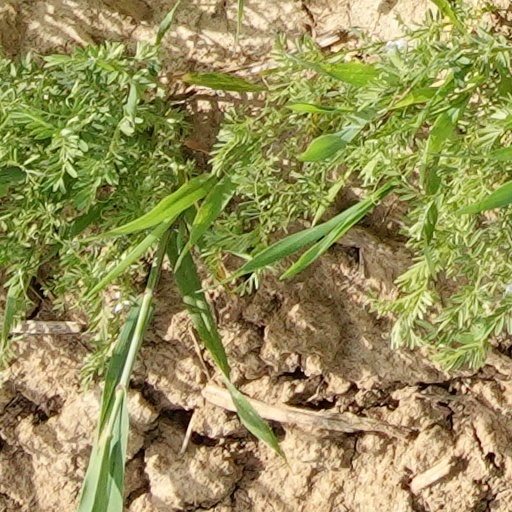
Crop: wheat